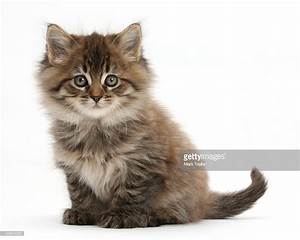
Label: cat